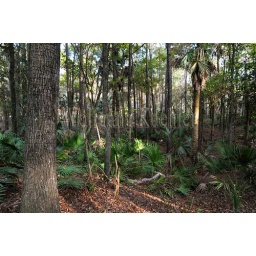
Usa, south carolina, near beaufort, hunting island state park, forest with loblolly pine trees and dwarf palmetto palm trees